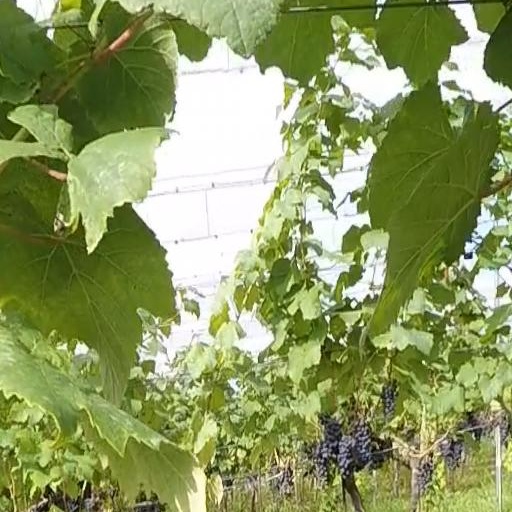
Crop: grape